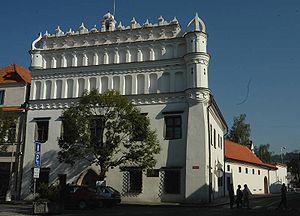
Sušice est une ville du district de Klatovy, dans la région de Plzeň, en République tchèque. Sa population s'élevait à 11 146 habitants en 2018.